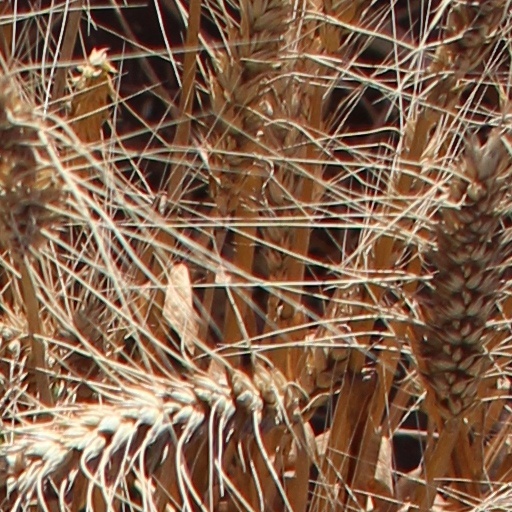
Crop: wheat